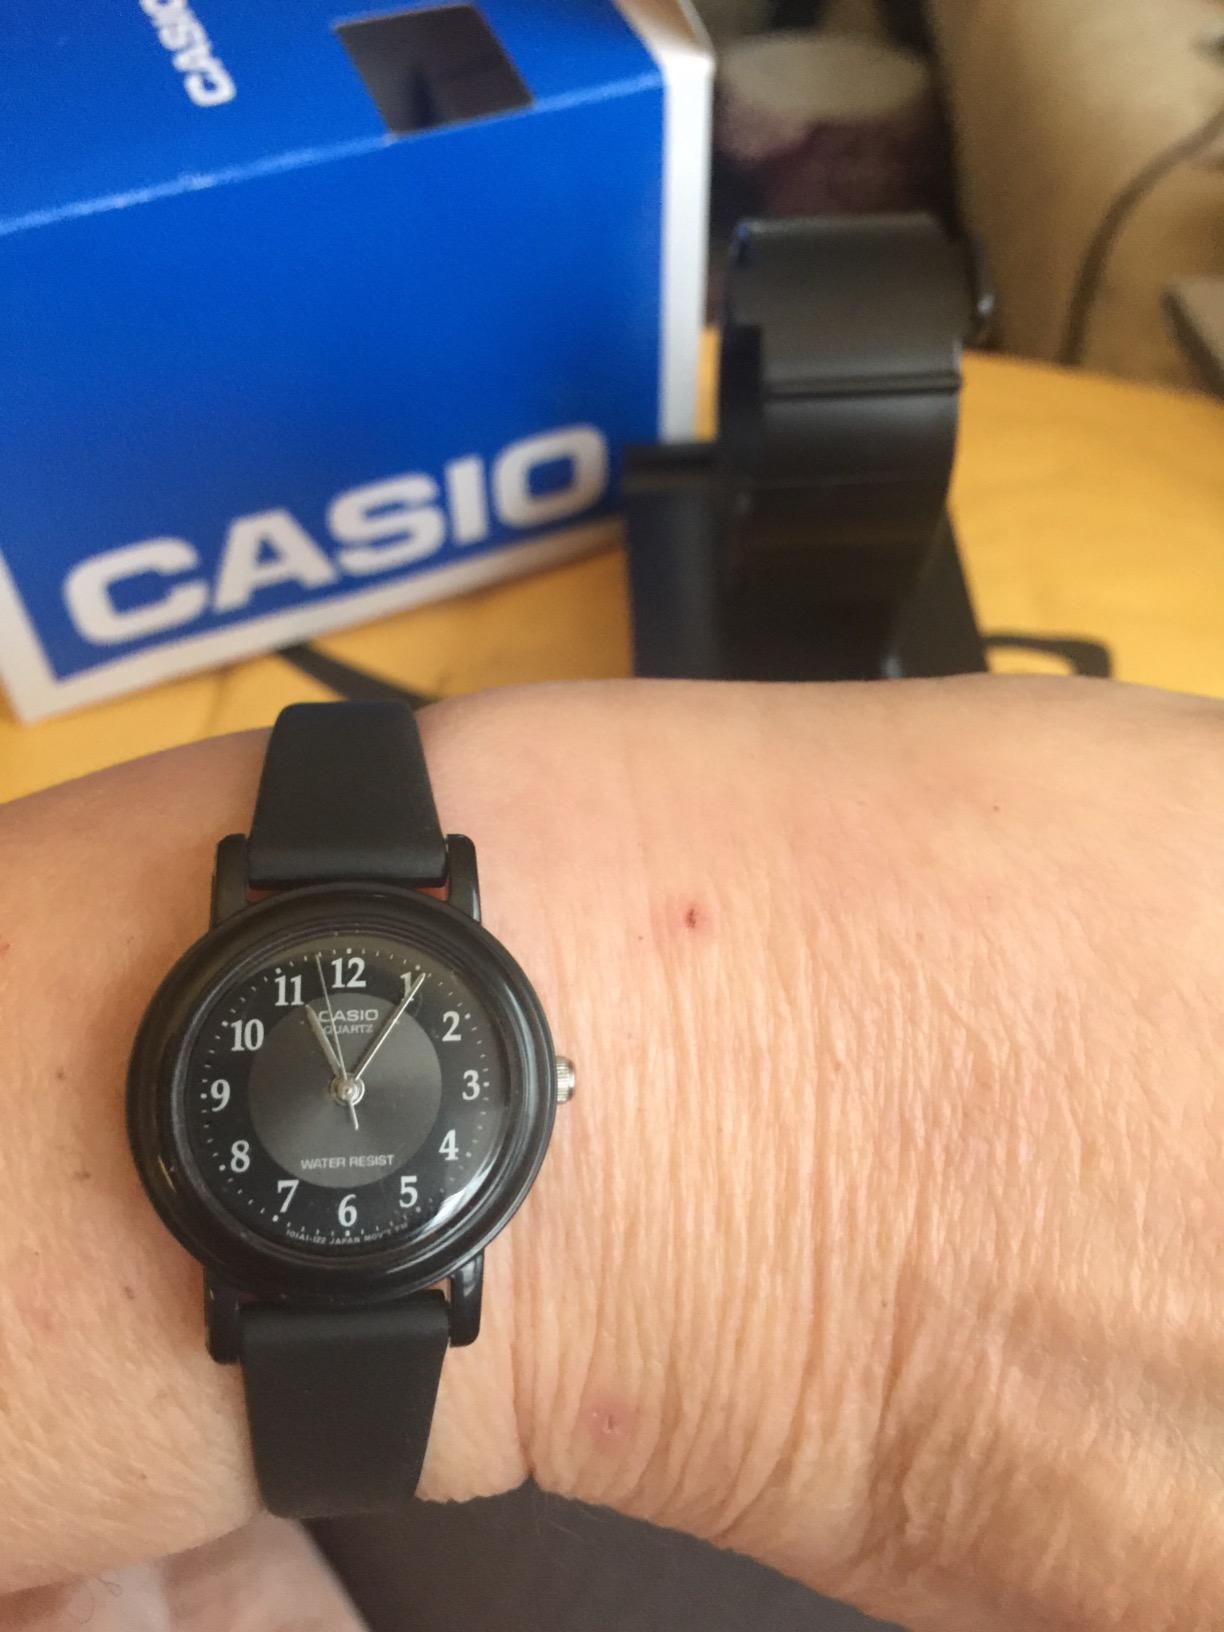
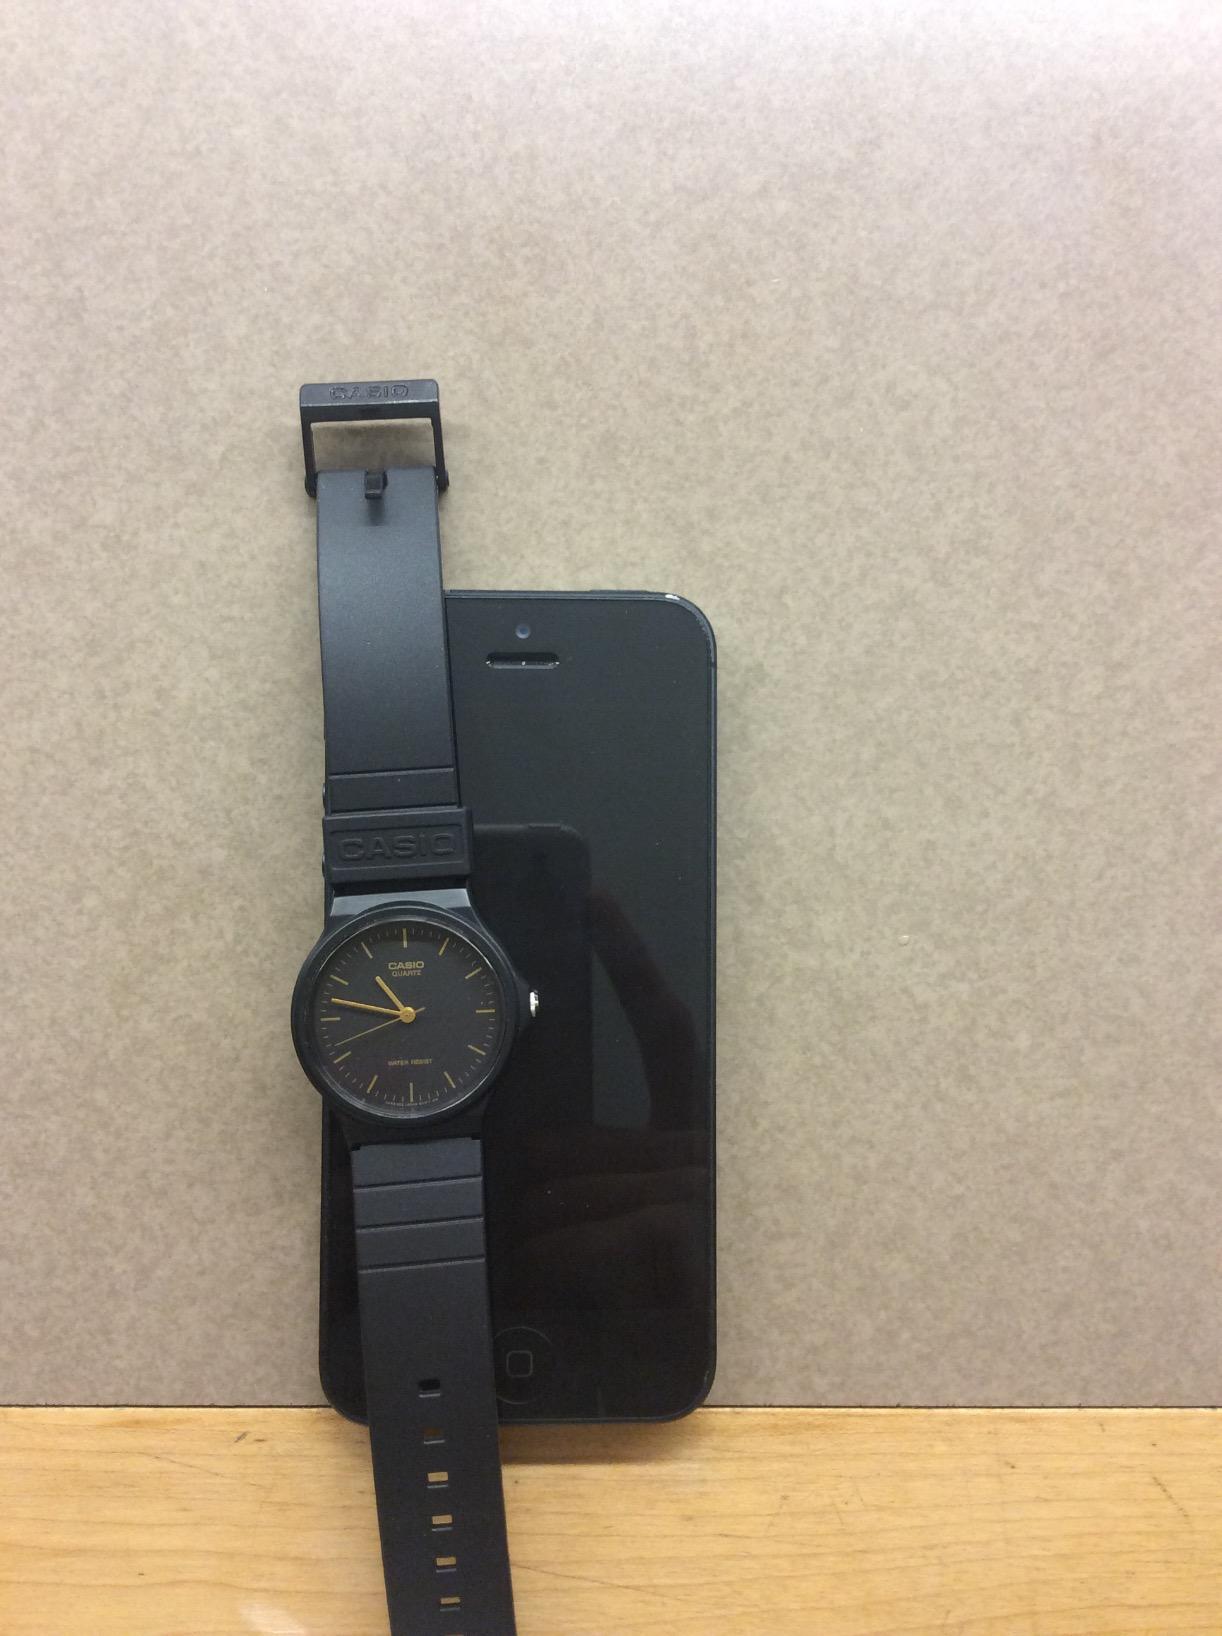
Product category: accessories_watch
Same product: no